René Teulade

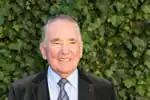
René Teulade

René Teulade (17 June 1931 – 13 February 2014) was a member of the Senate of France, representing the Corrèze department. He was a member of the Socialist Party.